Mainz Charterhouse

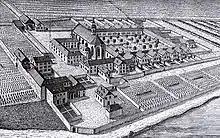
Mainz Charterhouse in the 18th century

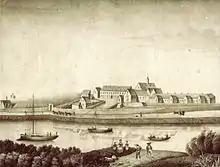
The charterhouse on the Michelsberg

Mainz Charterhouse is a former Carthusian monastery, or charterhouse, in Mainz, Rheinland-Pfalz, Germany, demolished in 1790–1792 but still marked by the street-name "Karthaus".